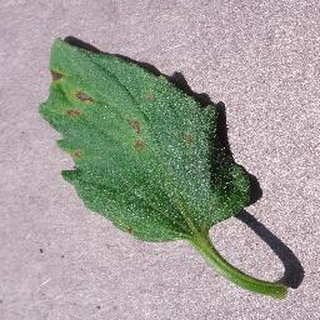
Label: tomato_septoria_leaf_spot